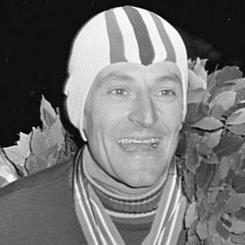
Age: 29